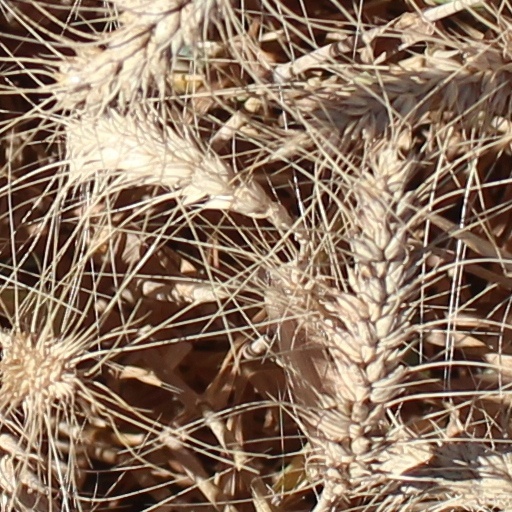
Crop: wheat